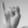
ASL letter: I